Château de Beaucastel

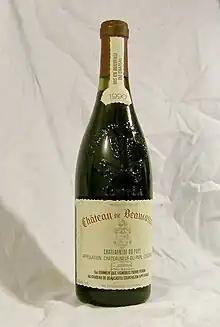
1990 Red Château de Beaucastel

Château de Beaucastel is a winery located in the southern part of the Rhône valley in France, which is primarily noted for its Châteauneuf du Pape wines produced in a long-lived style. For its red Châteauneuf du Pape, Beaucastel includes all 13 grape varieties that are traditionally part of the blend, and uses a higher-than-usual proportion of Mourvèdre. The special "Vieilles Vignes" cuvée of Beaucastel's white Châteauneuf du Pape is a varietal Roussanne wine, which is rare in Rhône and rarer in Châteauneuf du Pape.